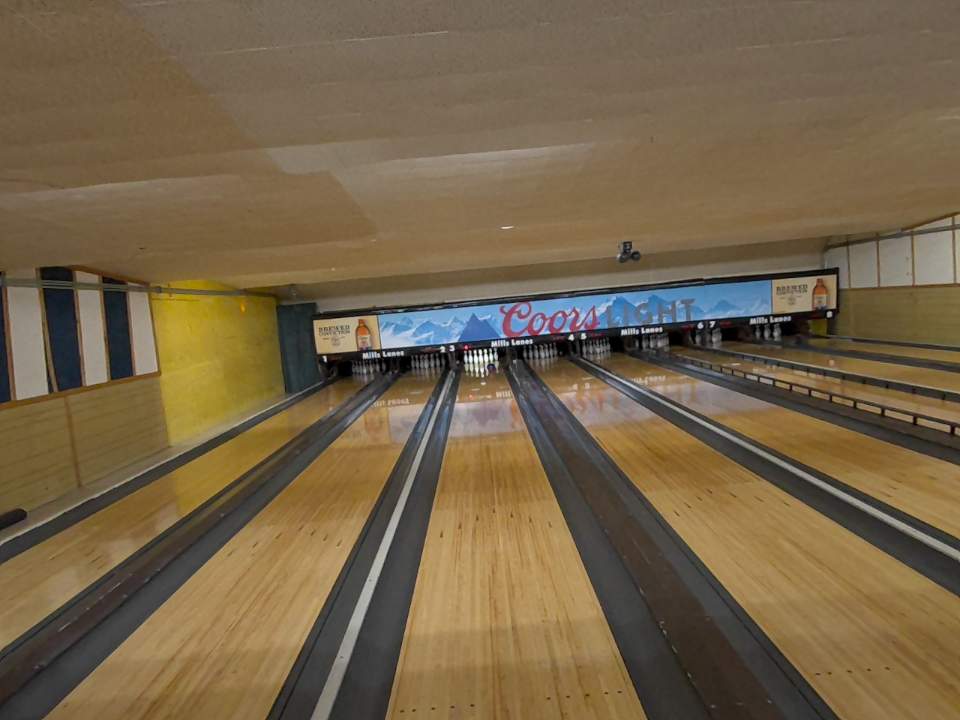
Object: bowling_ball